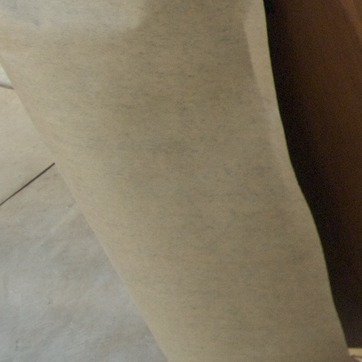
Material: paper